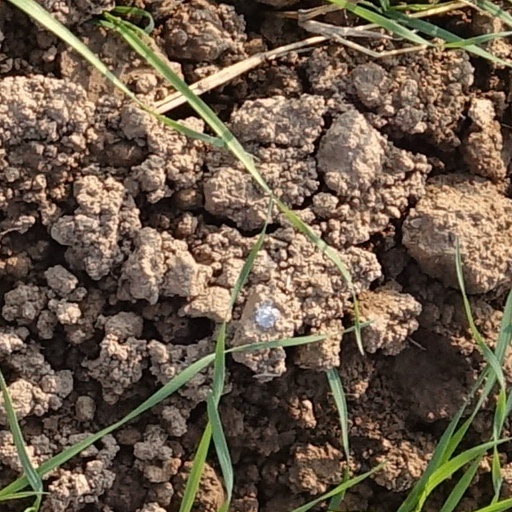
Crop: wheat